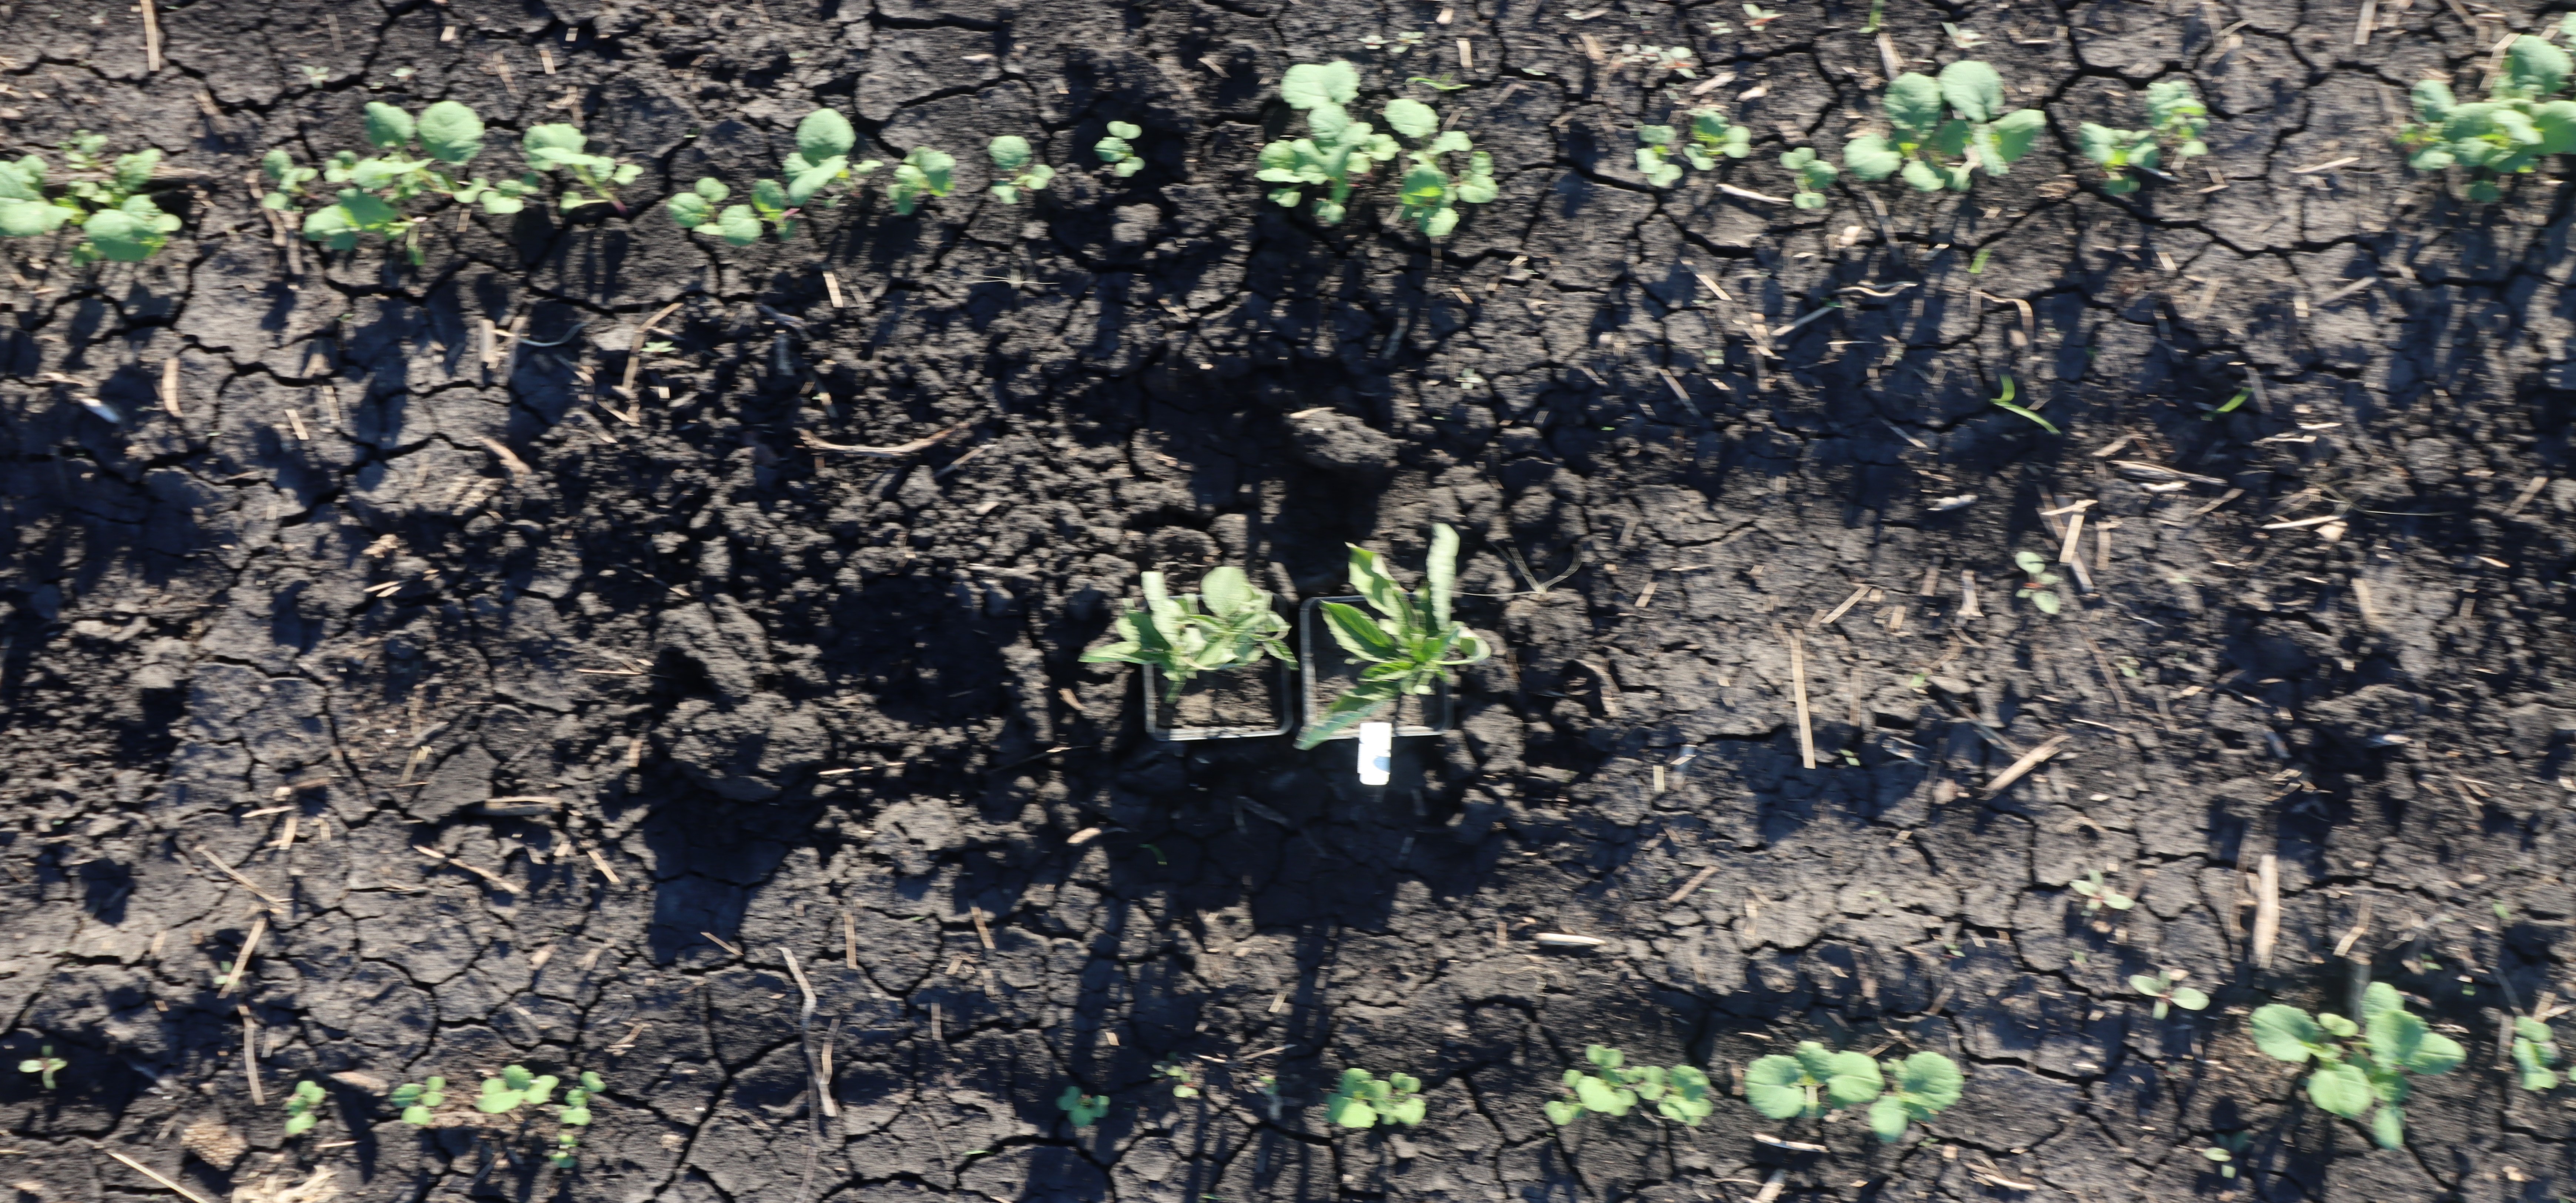
Crop: Canola
Objects: Canola, Canola, Canola, Canola, Canola, Canola, Canola, Canola, Canola, Canola, Canola, Canola, Canola, Canola, Canola, Canola, Canola, Canola, Canola, Canola, Canola, Canola, Canola, Canola, Waterhemp, Waterhemp